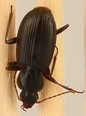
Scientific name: Calathus advena
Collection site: Rocky Mountains NEON (RMNP), plot RMNP_014